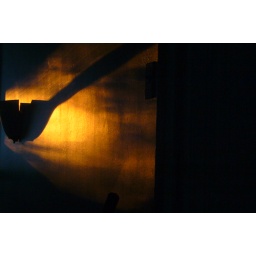
wall lamp in the sunset